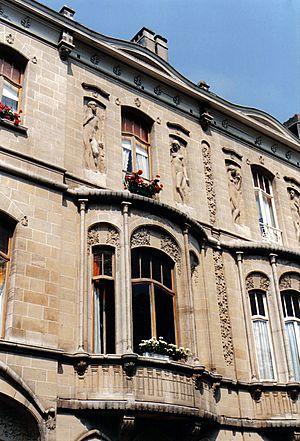
Alphonse Groothaert - Boulevard De Smet de Nayer n° 583-585 à Bruxelles (Art nouveau)
L'Art nouveau naît en Belgique en 1893, lorsque Victor Horta construit l'Hôtel Tassel.
L’historicisme est un courant artistique puisant ses sources et son inspiration dans le passé, tout en privilégiant une approche rationnelle. L'historicisme se développa tout au long du XIXᵉ siècle jusqu'à l'entre-deux-guerres.
Alphonse Groothaert, né à Anvers le 11 mars 1860 et décédé après 1922, est un architecte belge de la période Art nouveau qui fut actif à Bruxelles et à Arlon.